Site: brandenburg
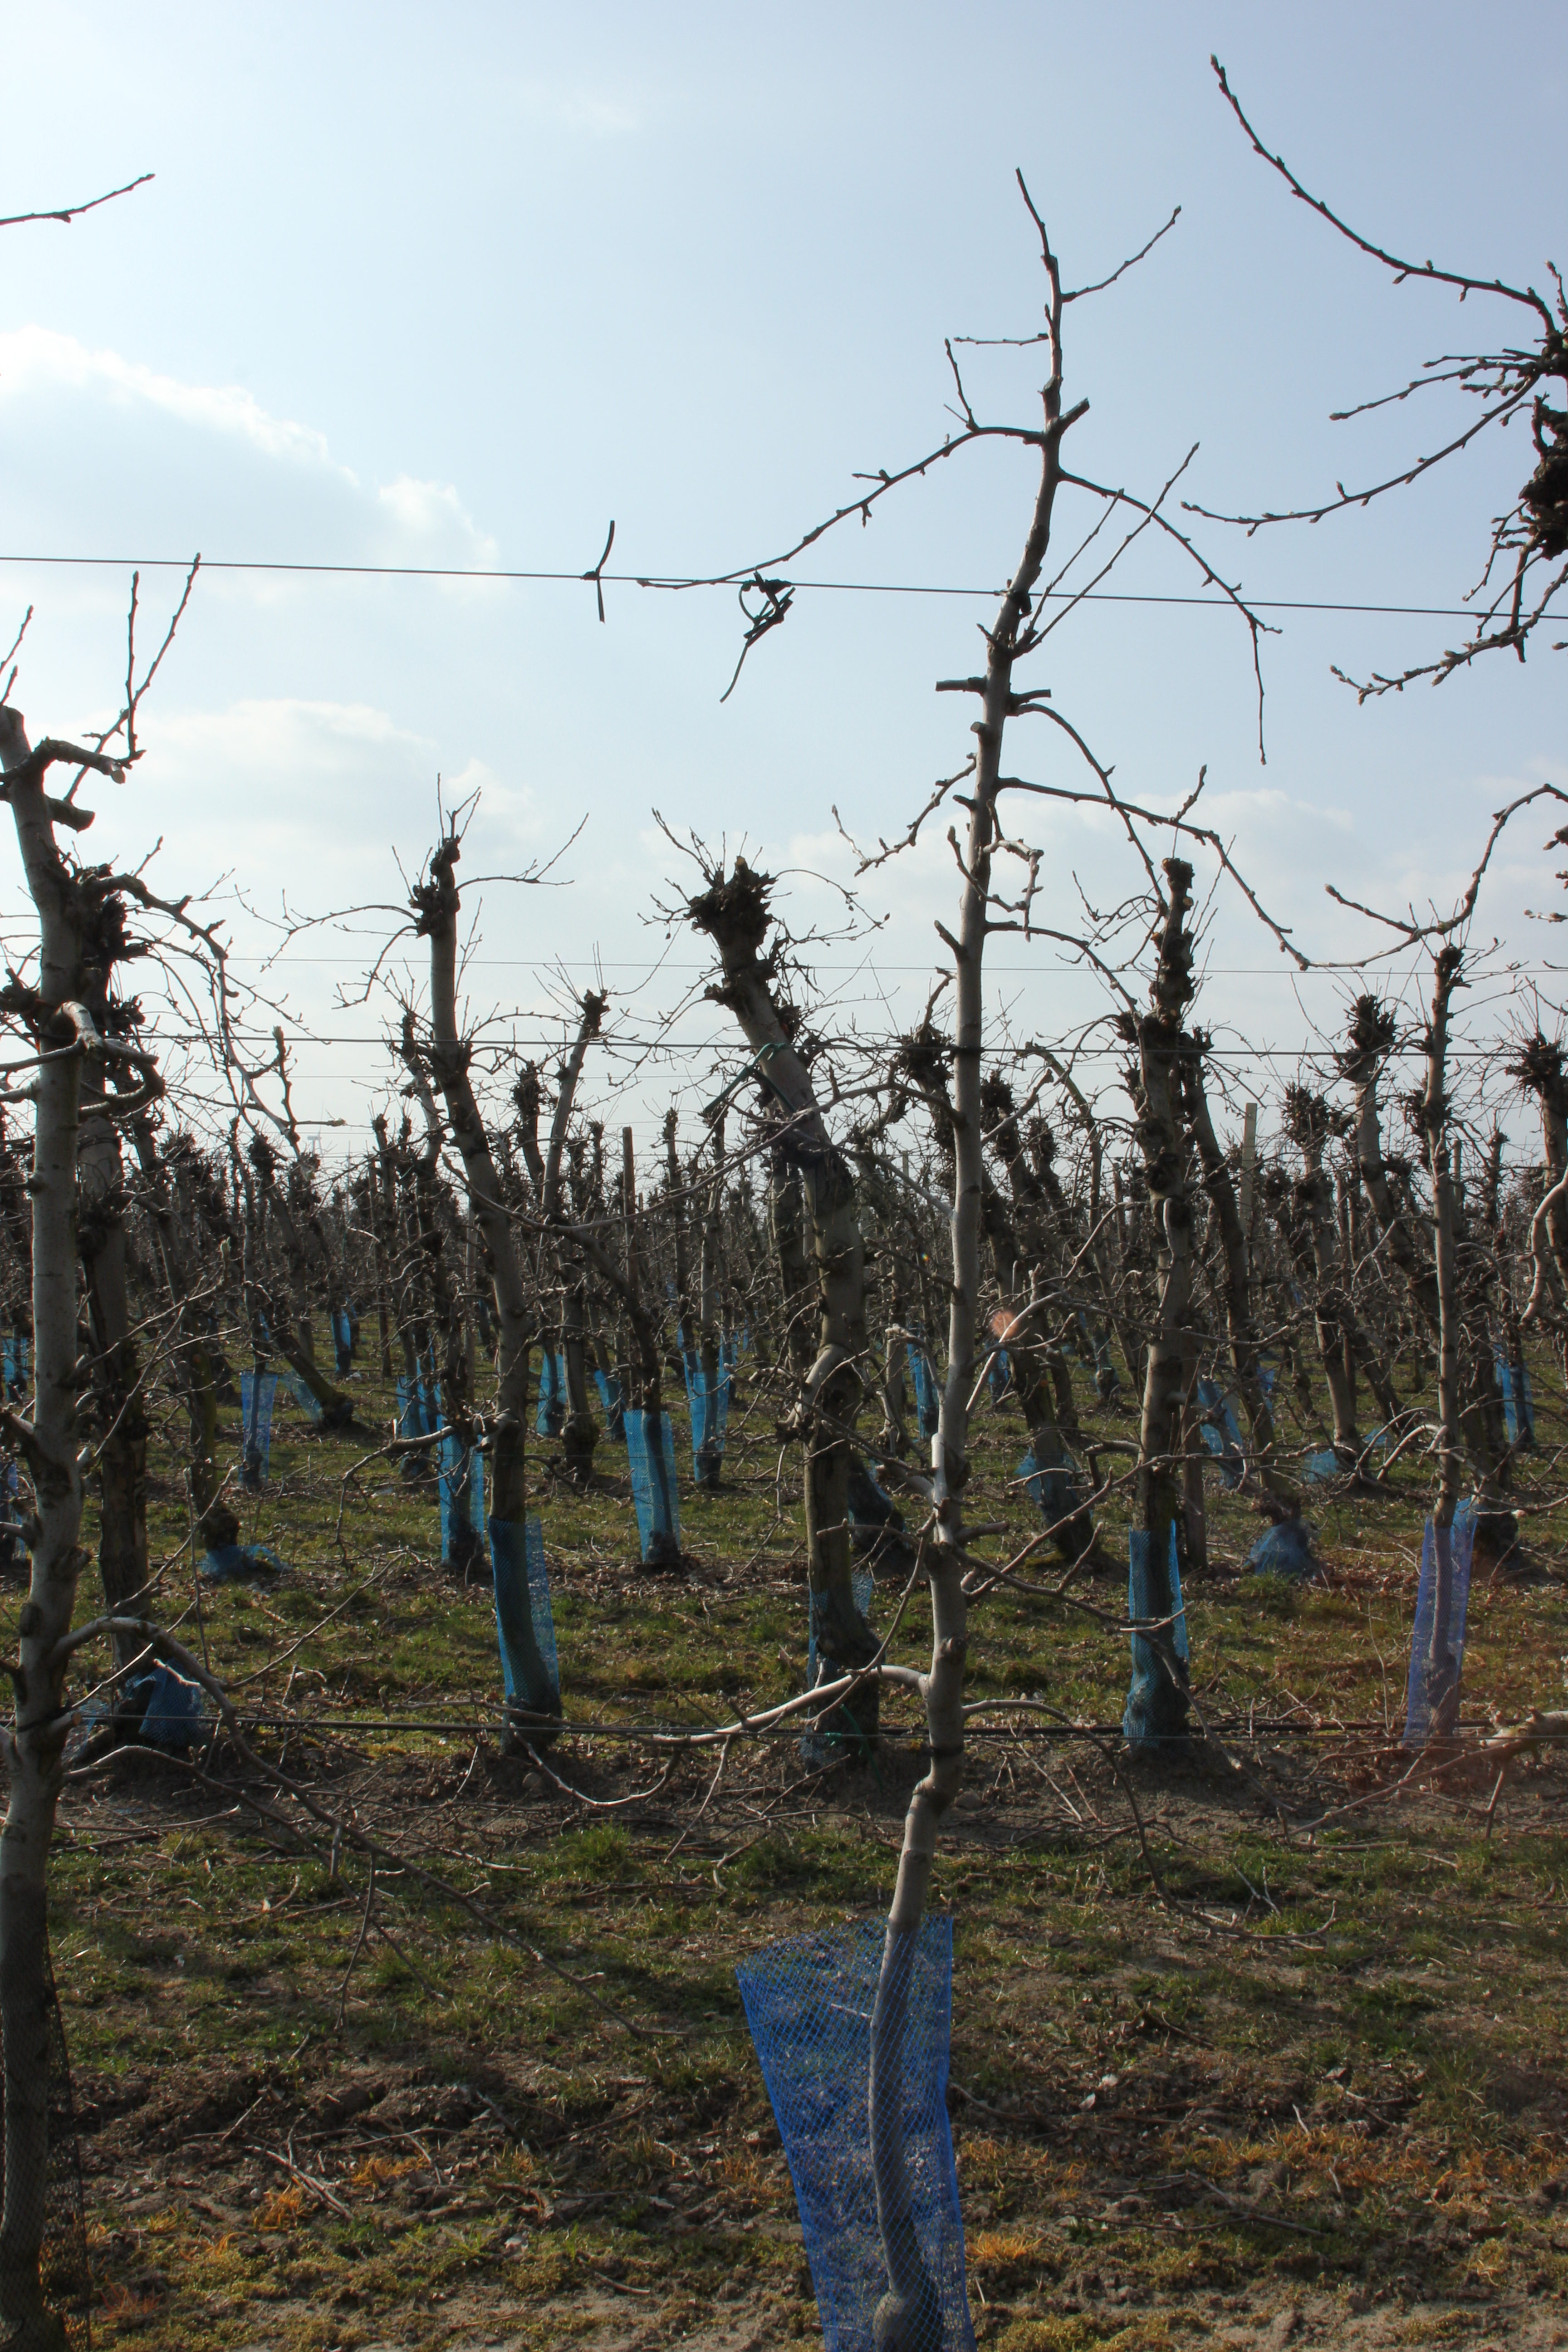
Growth stage (BBCH 03): Bud development